Laura de Force Gordon

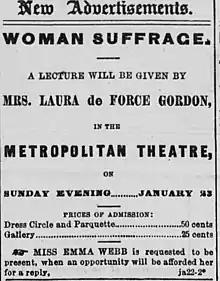
Advertisement in the San Francisco Daily Alta for a talk on suffrage given by Gordon in 1870.

In the late 1860s, Gordon's speaking career turned from Spiritualism to women's rights, perhaps influenced by Spiritualism's emphasis on egalitarianism and equality between the sexes. Gordon's February 19, 1868 speech in San Francisco, titled "The Elective Franchise: Who Shall Vote", was the first in California on the suffrage movement. It attracted a healthy crowd, some of whom went on to become leaders in California's suffrage movement.